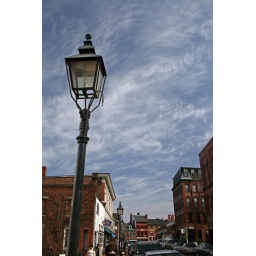
lamp post in the sky